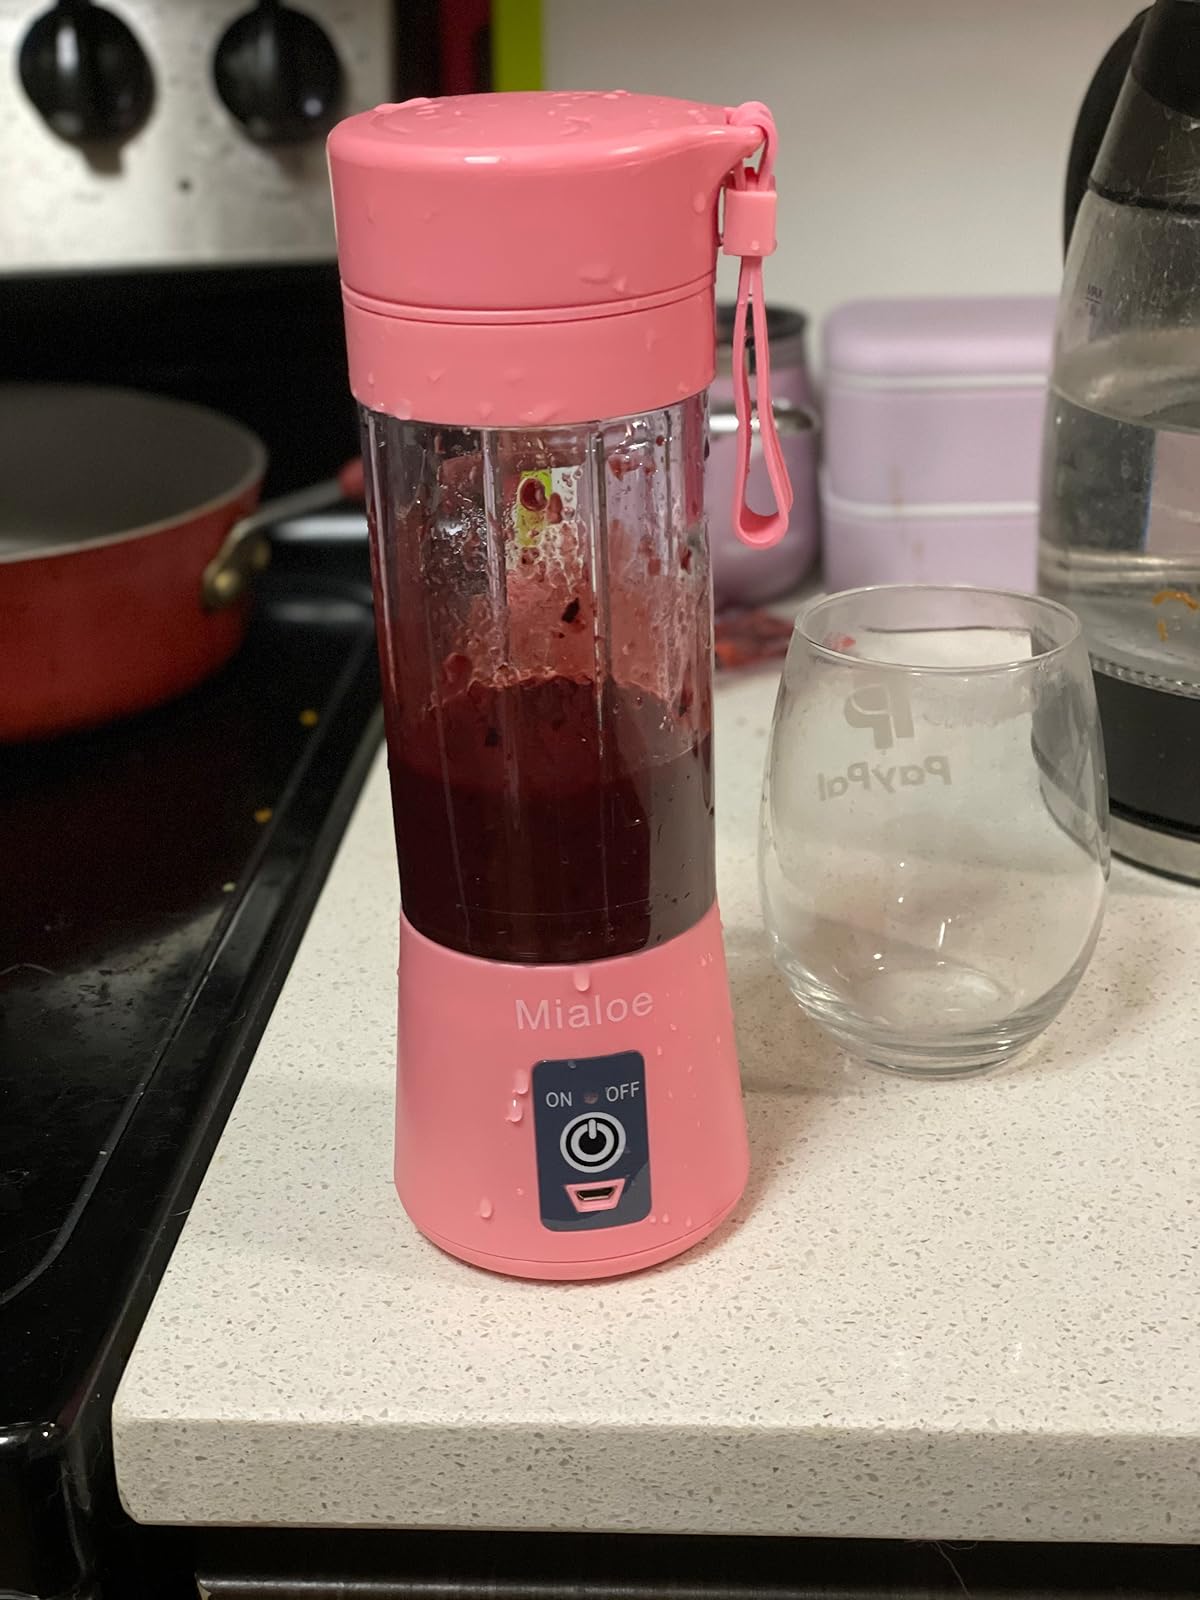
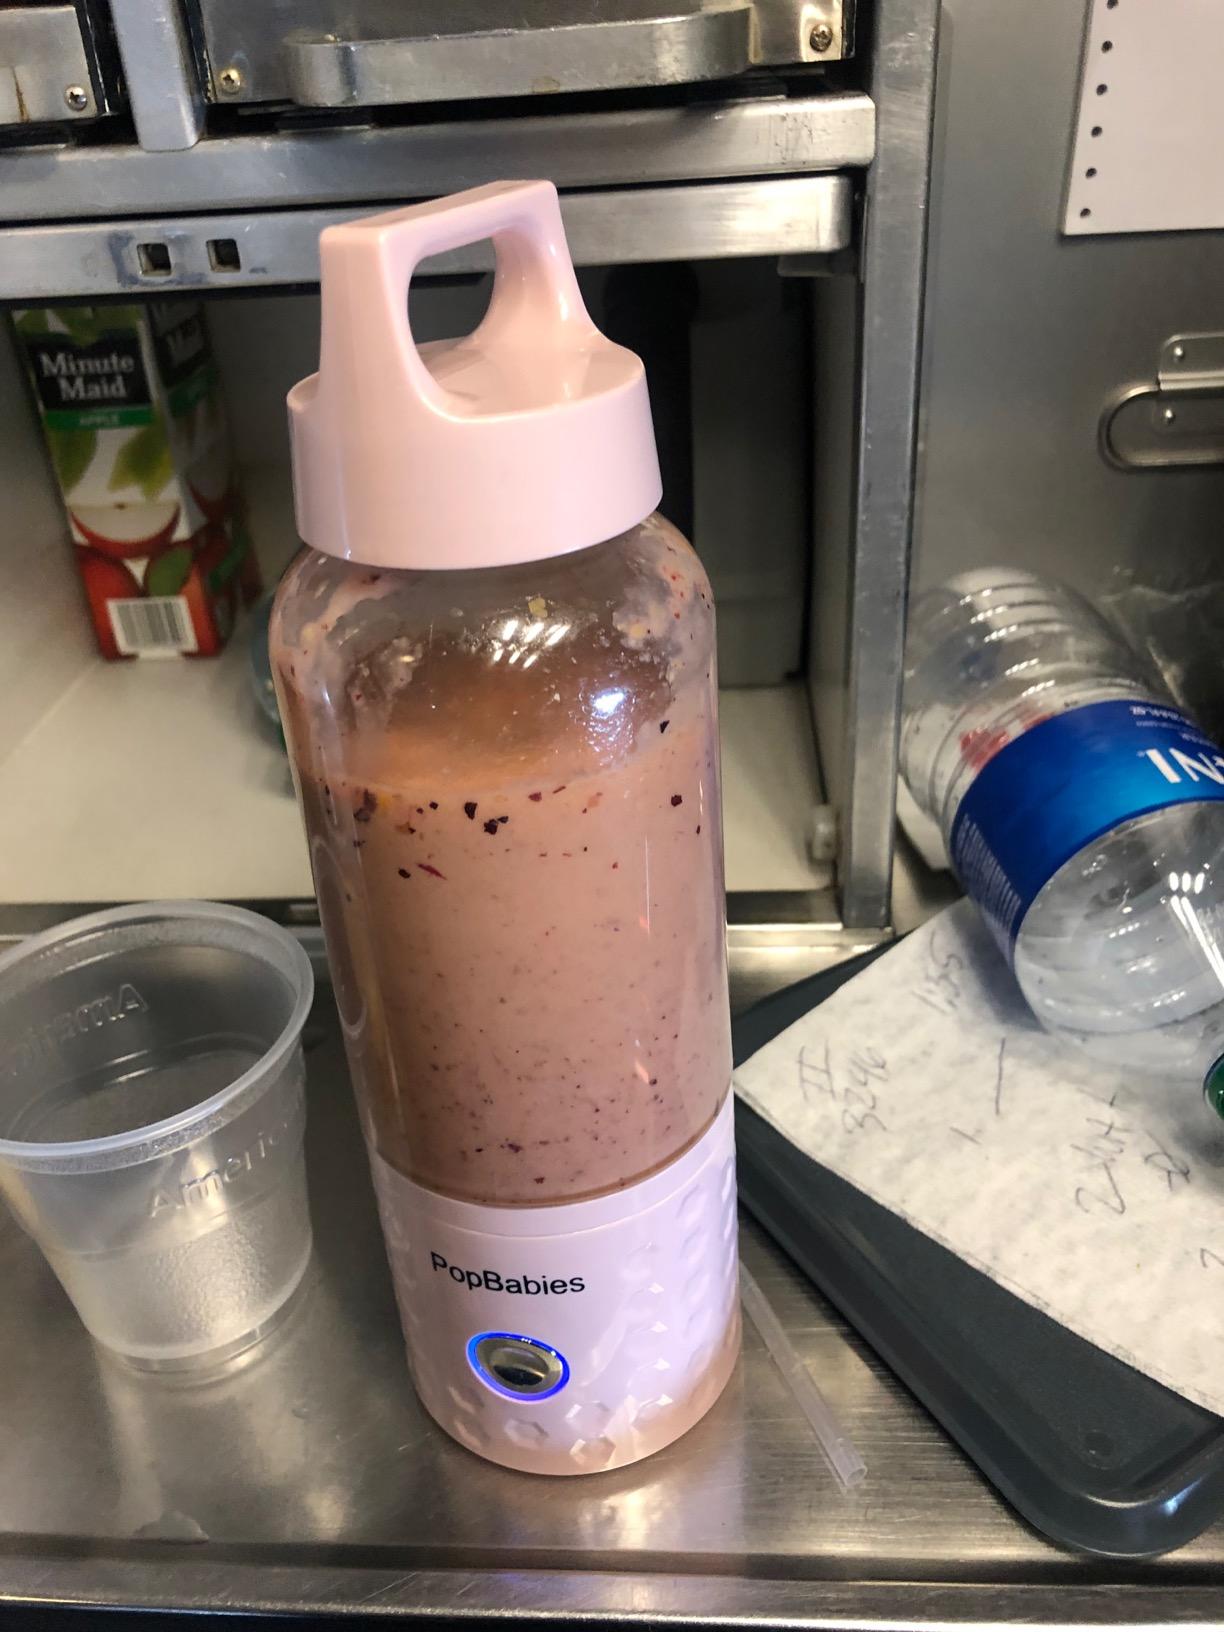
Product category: items_blender
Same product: no